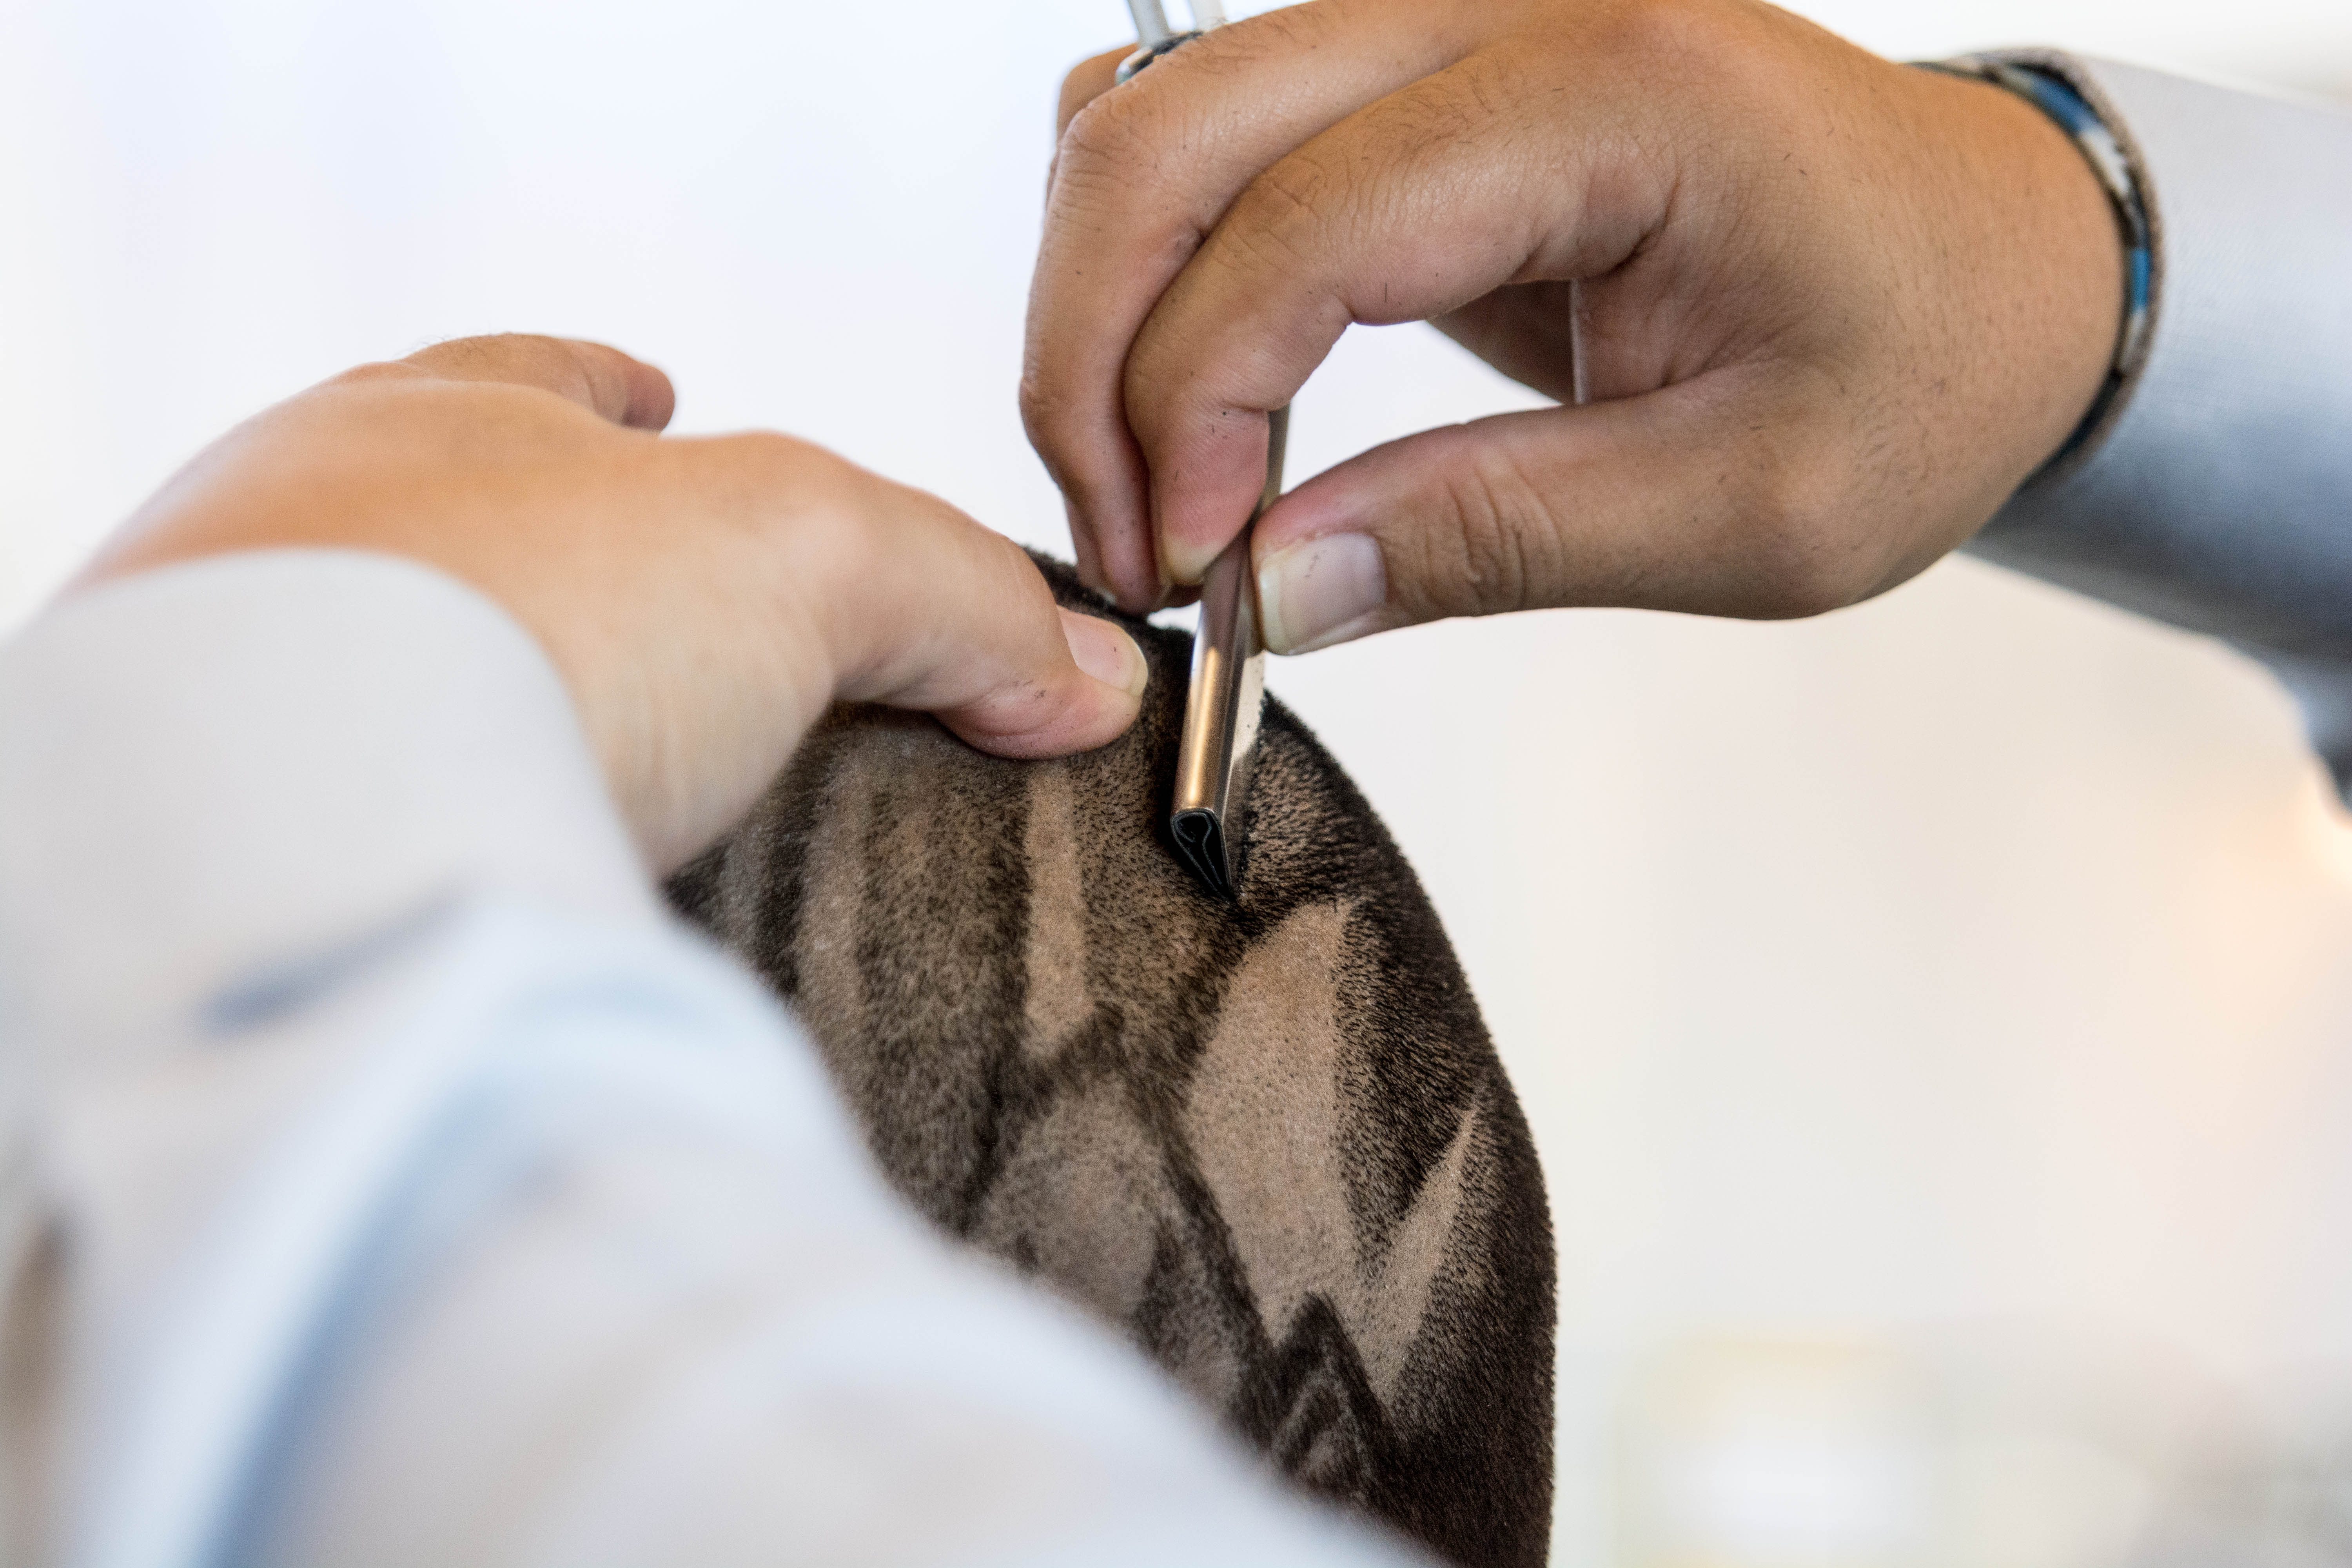
hand, hair, leg, finger, nikon, ear, arm, hairstyle, close up, human body, haircut, neck, head, skin, organ, d7100, barber, nikond7100, wahl, hairtattoo, hairart, razor, sense